Discrimination

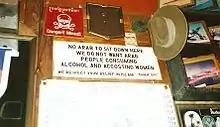
Anti-Arab sign in Pattaya Beach, Thailand

Discrimination based on a person's name may also occur, with researchers suggesting that this form of discrimination is present based on a name's meaning, its pronunciation, its uniqueness, its gender affiliation, and its racial affiliation. Research has further shown that real world recruiters spend an average of just six seconds reviewing each résumé before making their initial "fit/no fit" screen-out decision and that a person's name is one of the six things they focus on most. France has made it illegal to view a person's name on a résumé when screening for the initial list of most qualified candidates. Great Britain, Germany, Sweden, and the Netherlands have also experimented with name-blind summary processes. Some apparent discrimination may be explained by other factors such as name frequency. The effects of name discrimination based on a name's fluency is subtle, small and subject to significantly changing norms.